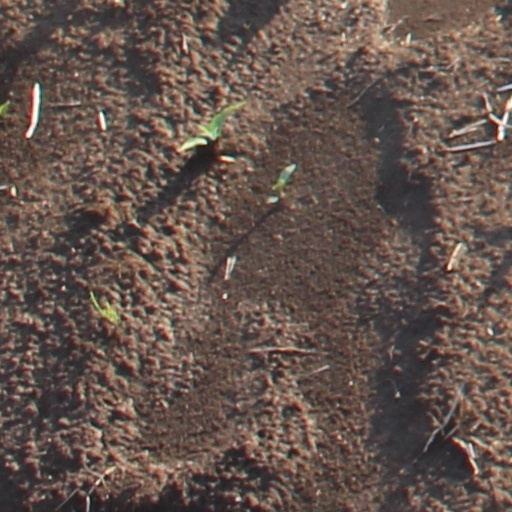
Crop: wheat